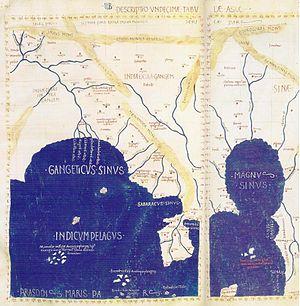
Les relations entre l'Empire romain et la Chine ont été essentiellement indirectes et ce tout au long de l’existence de ces deux empires. Il s'agit pour l'essentiel d'échanges occasionnels de marchandises, d'informations et de voyageurs entre l'Empire romain et la dynastie Han, ainsi qu'entre l'Empire byzantin et diverses dynasties chinoises. Ces empires se sont progressivement rapprochés avec l’expansion romaine au Proche-Orient et les incursions militaires chinoises dans l’Asie centrale. Les Romains comme les Chinois sont conscients que "l'autre" existe, mais cette conscience reste limitée et chaque empire a des connaissances très floues sur tout ce qui concerne l'autre. Seules quelques tentatives de contact direct sont connues grâce aux archives qui nous sont parvenues. De puissants empires tels que ceux des Parthes et des Kouchans séparent les deux pays et cherchent à maintenir le contrôle si lucratif qu'ils exercent sur le commerce de la soie. En définitive, ils empêchent tout contact direct entre ces deux puissances eurasiennes.